Micah Salt

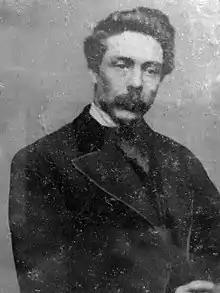
Micah Salt in 1876

Micah Salt (c. 1847 – 22 January 1915) was a tailor and amateur archaeologist from Buxton in Derbyshire.